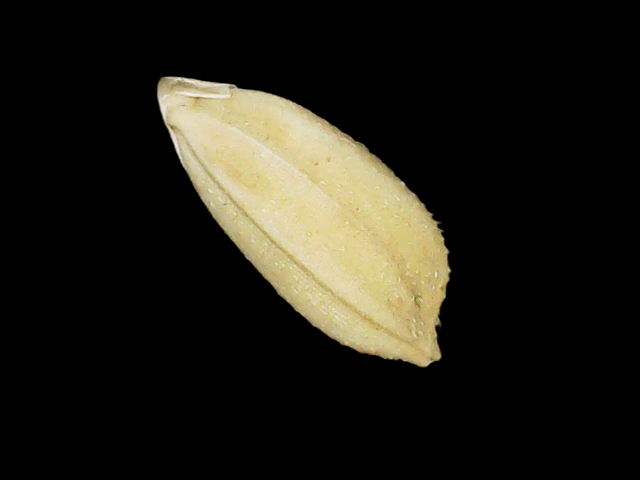
Rice variety: Bd33